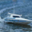
Label: ship